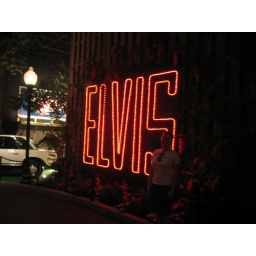
Lys by Elvis' sign inside the car museum at Graceland